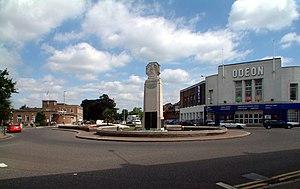
Beckenham est une ville est un district du borough de Bromley, dans le Grand Londres.